Adnan Oktar

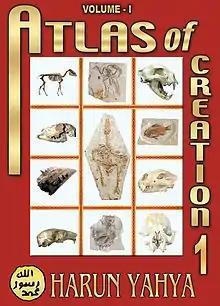
Cover of the English edition of volume 1 of "The Atlas of Creation" (Global Publishing, Istanbul, 2006)

Oktar published volume 1 of his "Yaratılış Atlası" ("The Atlas of Creation"), with Global Publishing, Istanbul, Turkey in October 2006.